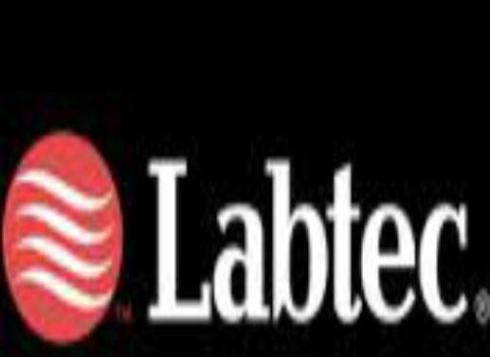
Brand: labtec
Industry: Electronic